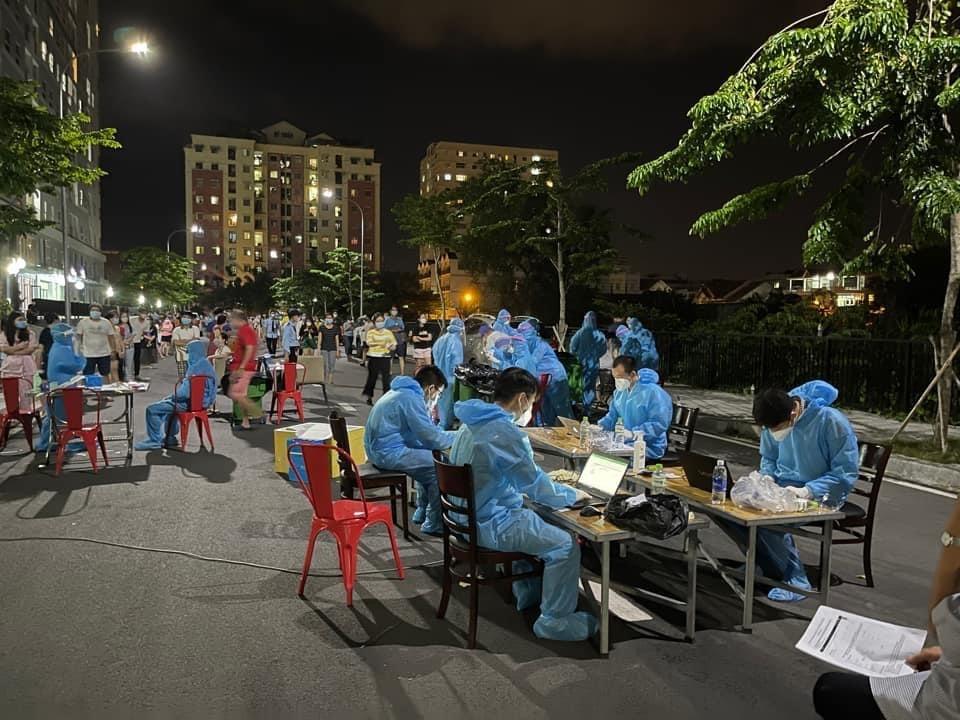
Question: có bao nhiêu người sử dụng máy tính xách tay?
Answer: có bốn người đang sử dụng máy tính xách tay